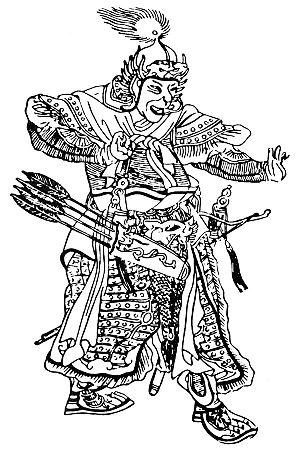
Subötai a été un commandant de l'armée mongole sous les ordres de Gengis Khan. Né chez les Uriankhais, tribu forestière de Sibérie, appelé parfois « peuple des rennes », il n'est pas à proprement parler mongol. Il se joint à Temüjin, futur Gengis Khan, alors qu'il n'a que 14 ans. il fut l'un des quatre chiens féroces, avec Khubilai, Djebé la Flèche et Djelmé, son frère. Bien qu'il ne soit pas mongol et n'ait pas grandi en apprenant le maniement de l'arc ou l'art de monter à cheval, il fut l'un des meilleurs généraux de l'empire et est considéré comme l'un des plus grands stratèges de tous les temps.
Un bagatur, ou batyr est un titre honorifique des mongols et peuples turcs, apposé au nom, signifiant «héros», «grand guerrier» ou «bogatyr». D'autres formes sont connues, comme bahadur, bator, batur, bootur, bahadur. Il s'utilisait comme un prénom.